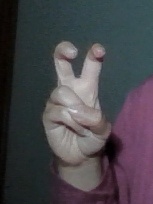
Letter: toot